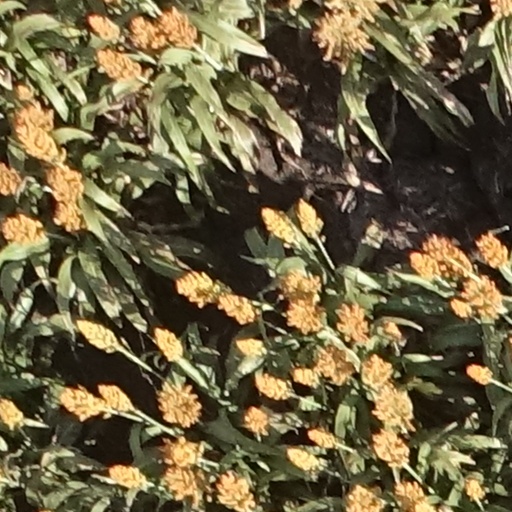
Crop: sorghum